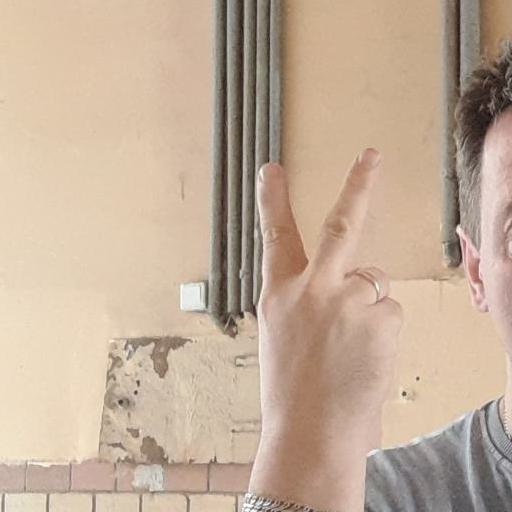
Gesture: peace_inverted